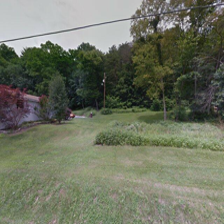
Label: streetView